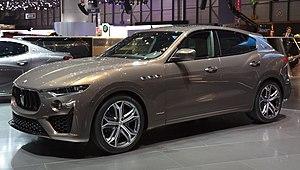
Maserati est un constructeur automobile italien filiale du groupe Fiat-Chrysler spécialisé dans les voitures de luxe, de sport et de course. Fondé par les frères Maserati en 1914, son symbole est un trident, inspiré de la fontaine de Neptune de Bologne.